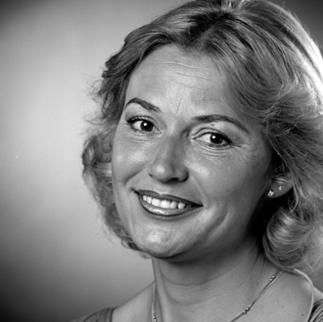
Age: 36